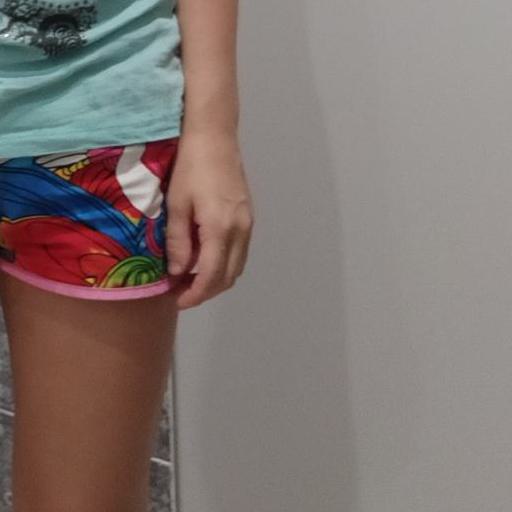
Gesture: no_gesture